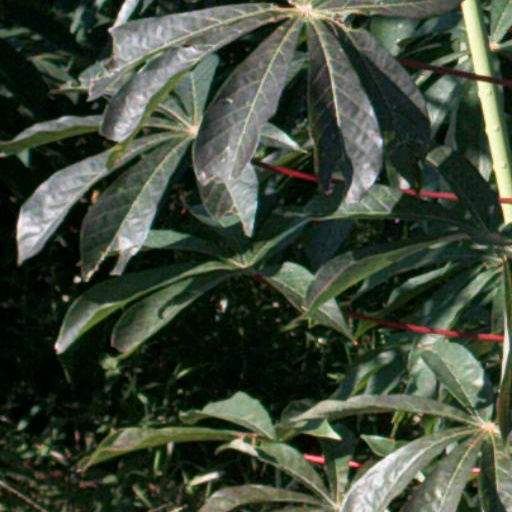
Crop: cassava